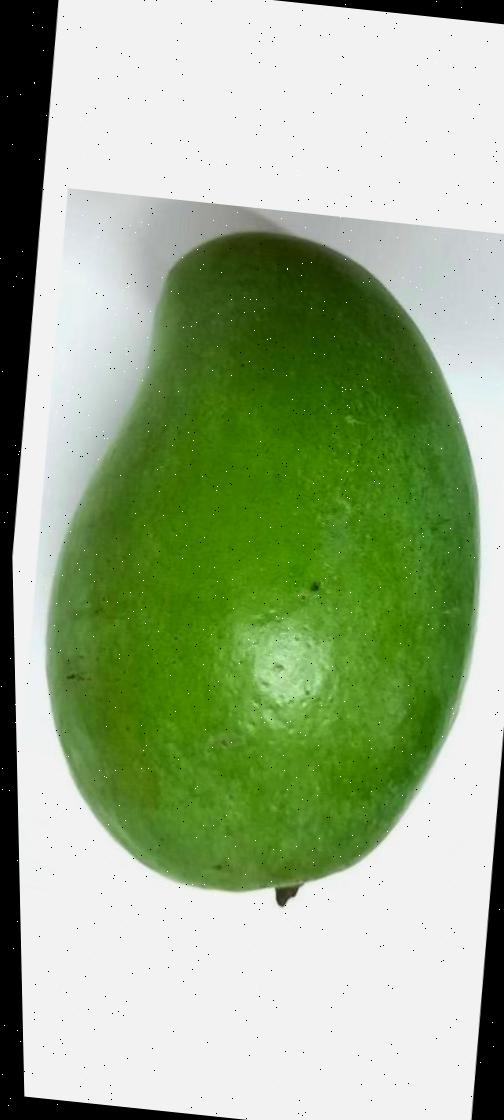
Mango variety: Amrapali